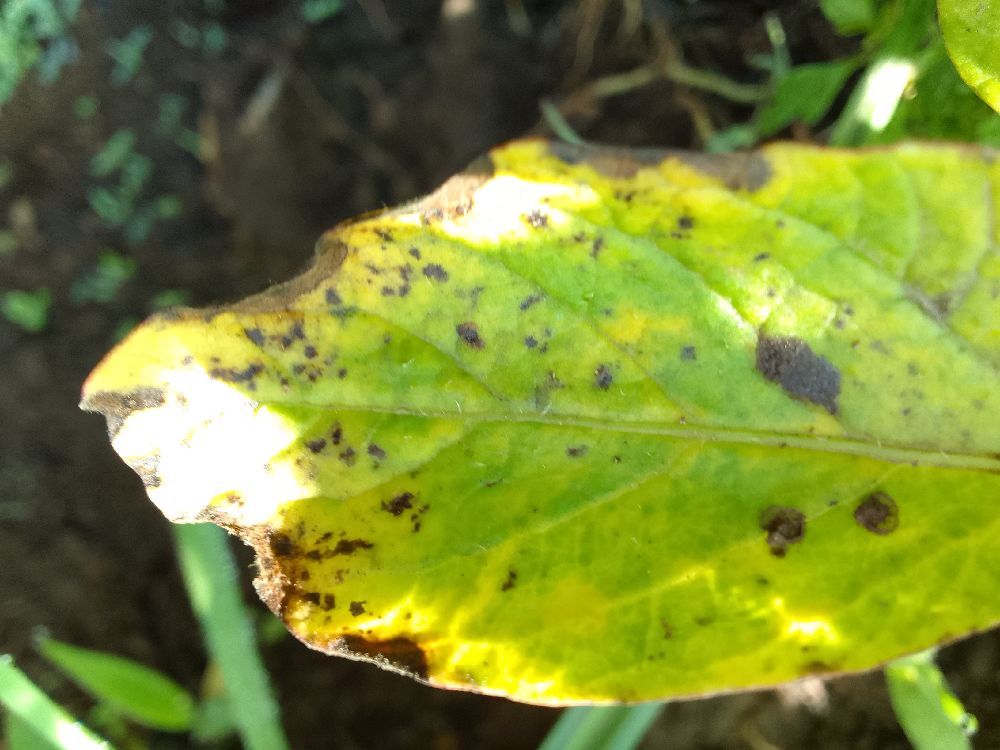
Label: Early blight